Zoo TV Tour

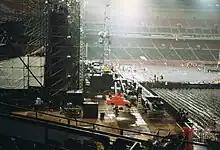
Side view of the stage at Veterans Stadium in Philadelphia after a September 1992 concert

On 11 June 1992, Benny Andersson and Björn Ulvaeus of ABBA appeared on-stage in Stockholm for the first time in years to perform "Dancing Queen" with U2; the song had been frequently covered on the tour up to that point. Other guest performers on the tour included Axl Rose, Jo Shankar, and "Achtung Baby" co-producer Daniel Lanois.